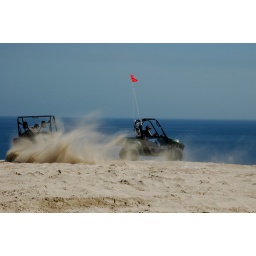
Testing their vehicles in the sand dunes of Qatar. This sand dunes is perfectly located near the beach of Qatar.